The Web (film)

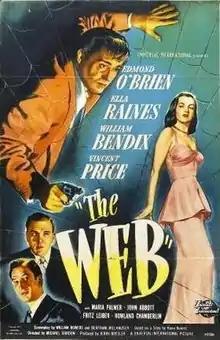
Theatrical release poster

The Web is a 1947 American film noir crime film starring Edmond O'Brien, Ella Raines, William Bendix and Vincent Price,